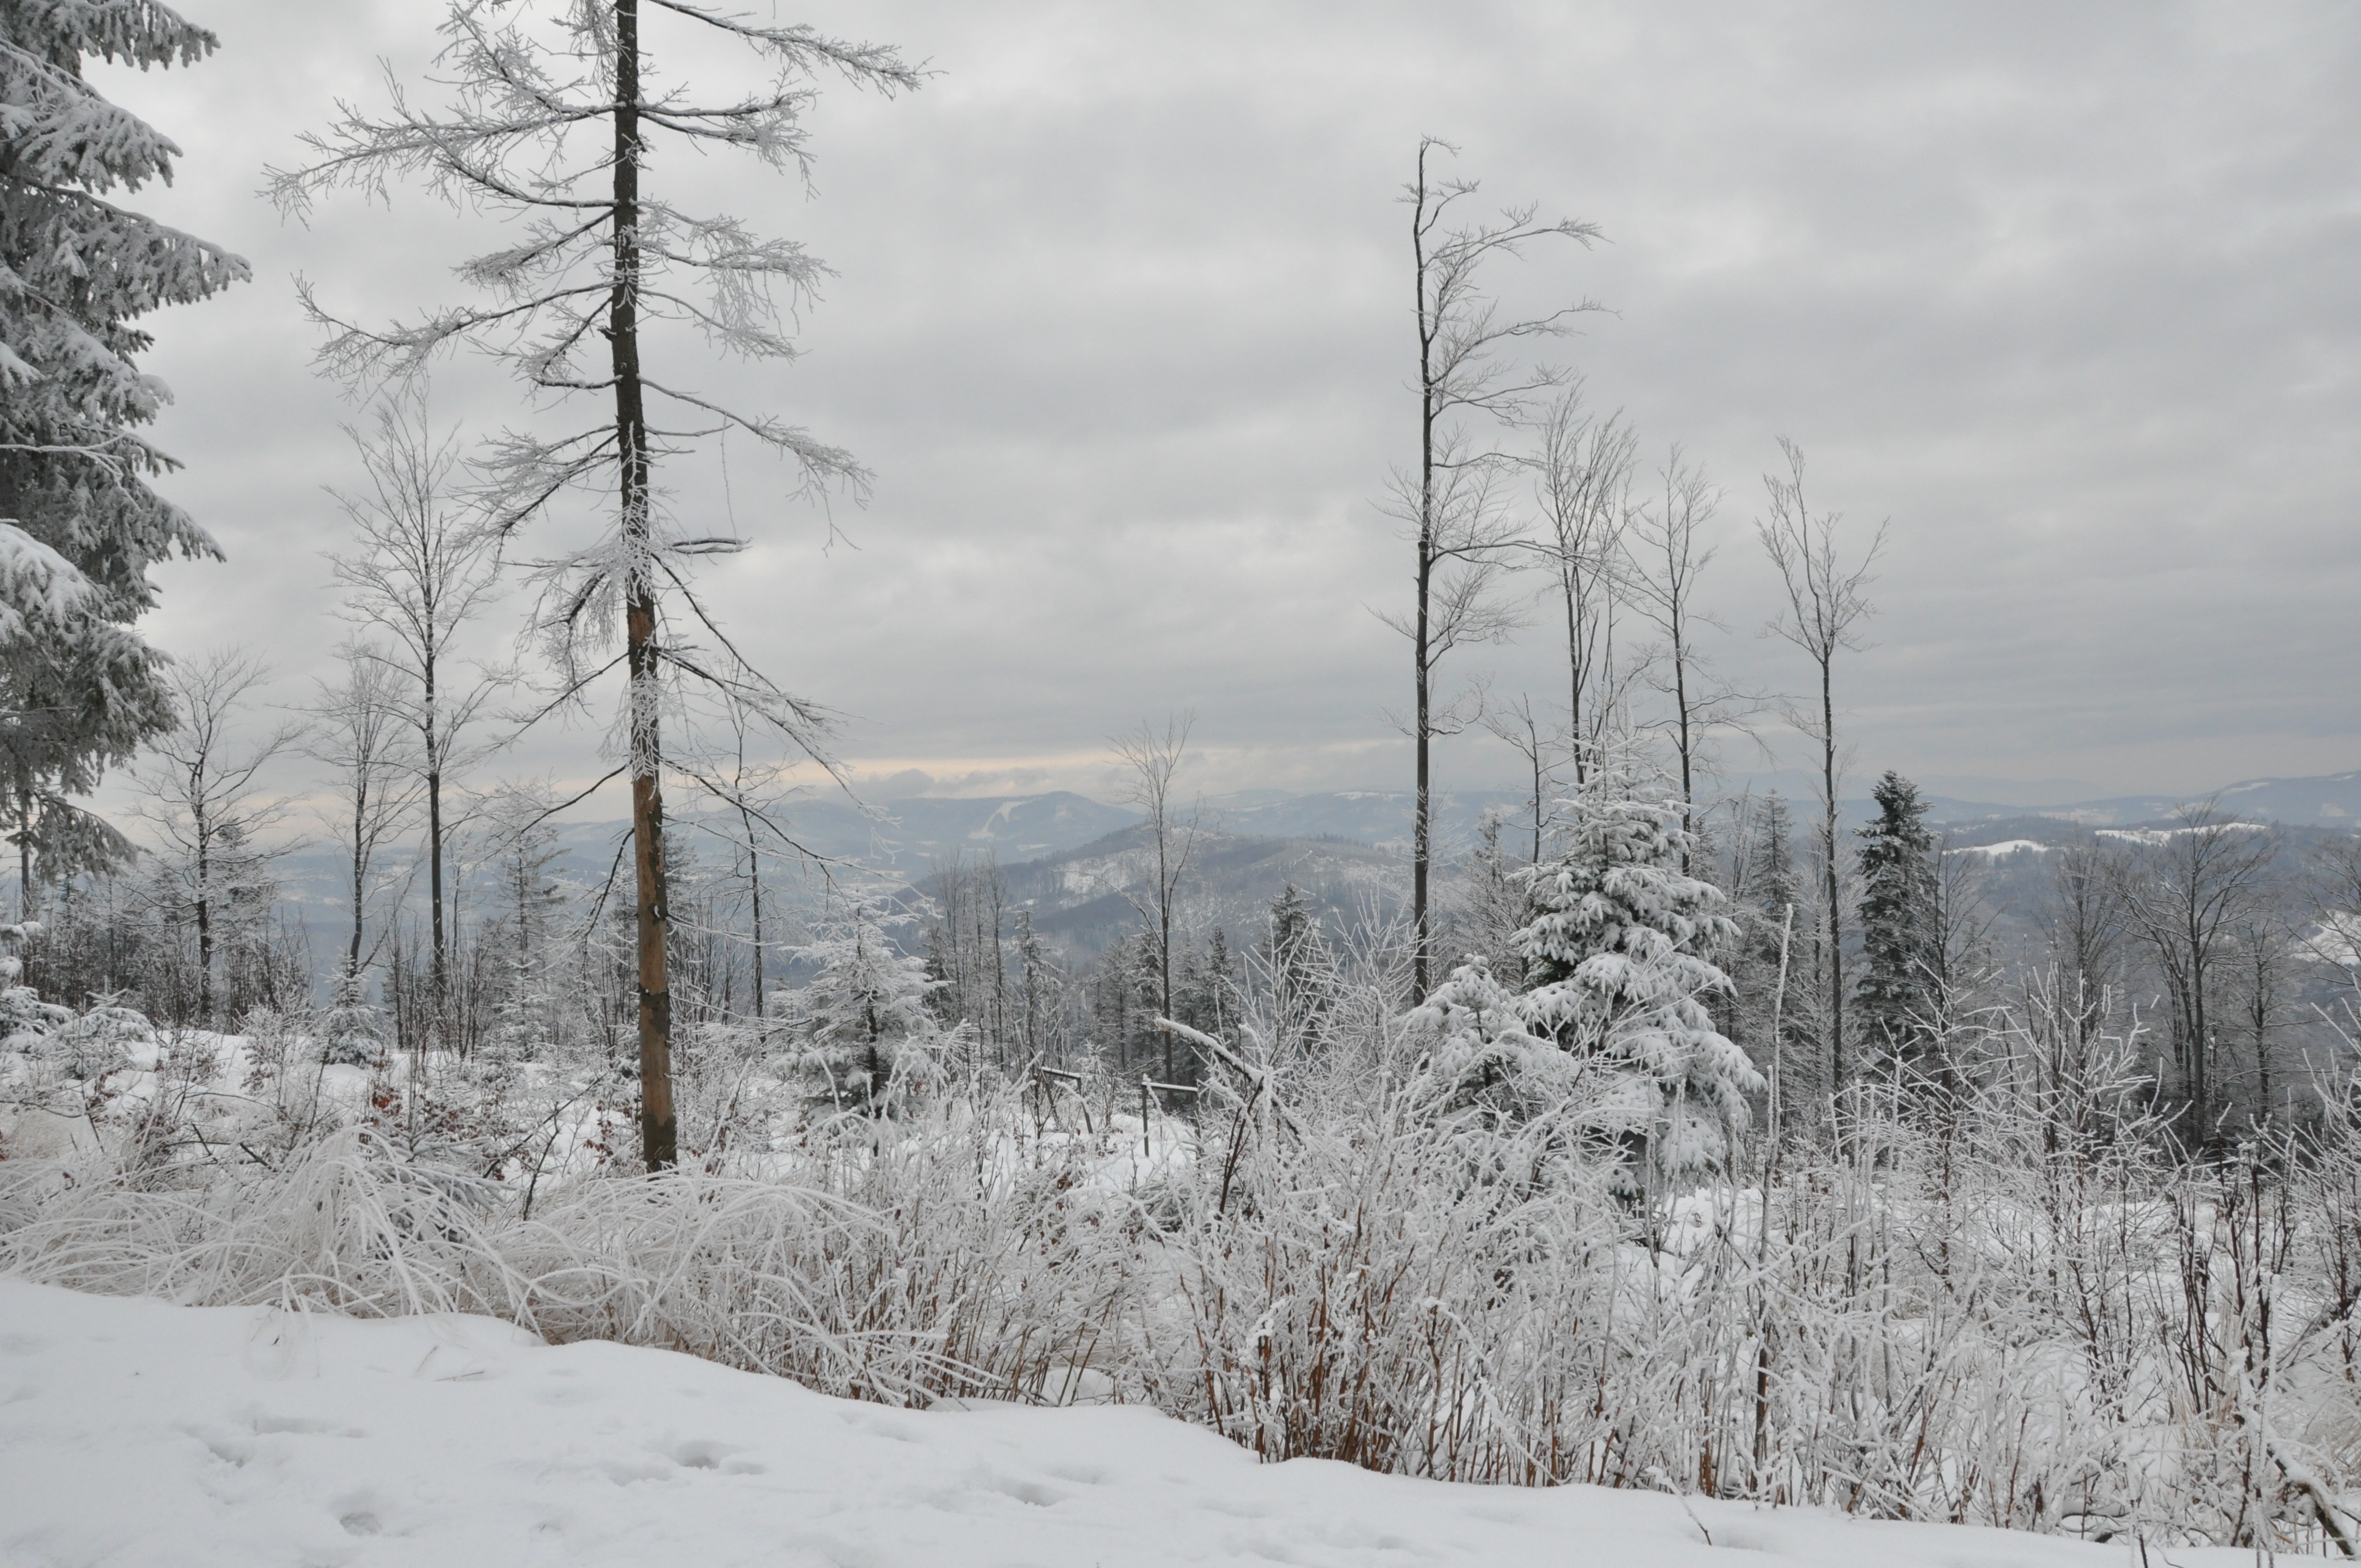
landscape, tree, forest, wilderness, mountain, snow, winter, white, frost, weather, season, spruce, mountains, habitat, freezing, winter in the mountains, biel, natural environment, woody plant, geological phenomenon, szczyrk